St Clement's Church, Rodel

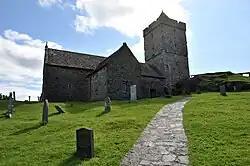
Saint Clement's church photographed from the pathway leading up to the main entrance

St Clement's Church (meaning Clement's Tower) is a late fifteenth-century or early sixteenth-century church in Rodel, Harris, Scotland, built for the Chiefs of the MacLeods of Harris. It is dedicated to Pope Clement I. It is sometimes known as Eaglais Roghadail or Rodal Church.